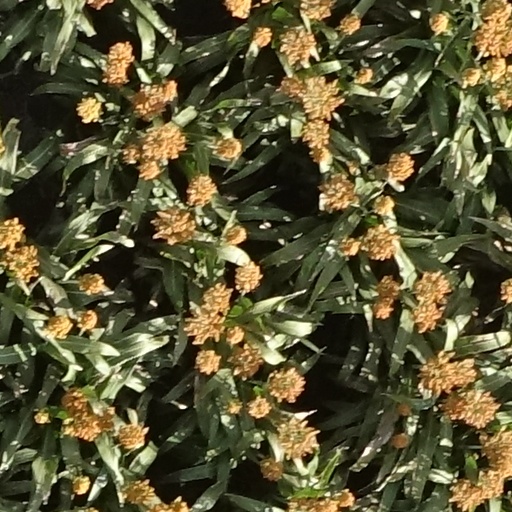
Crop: sorghum